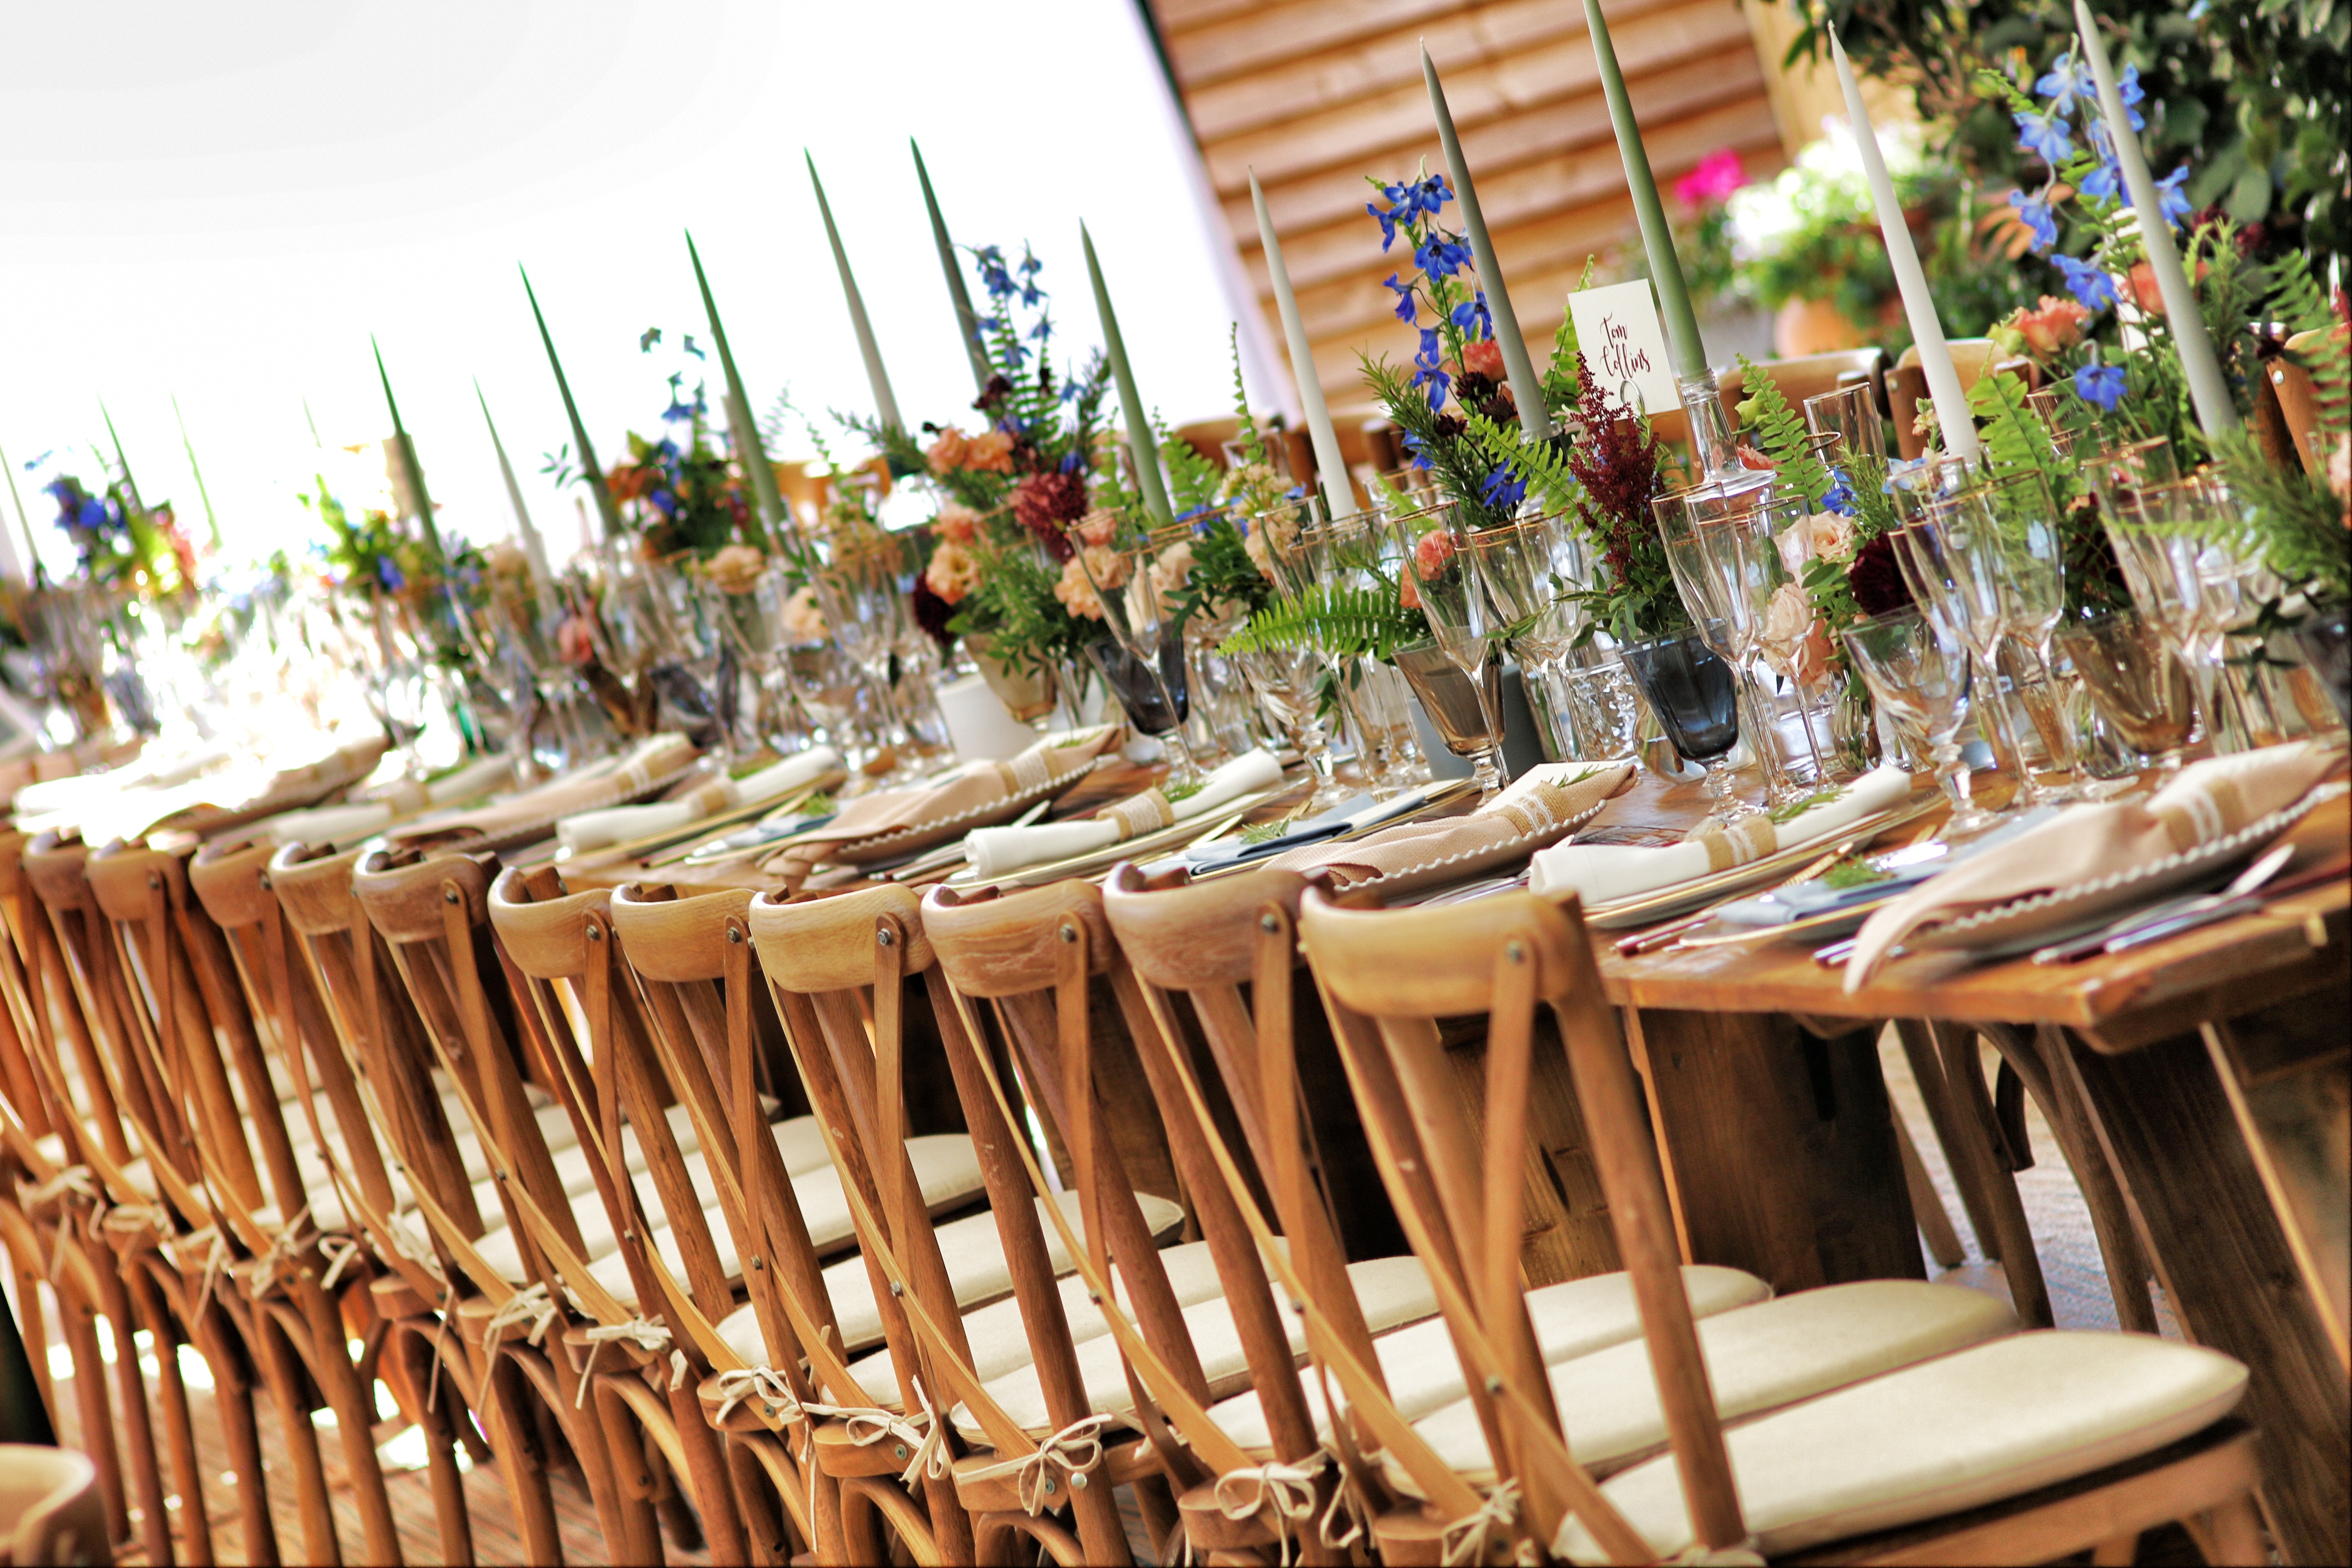
flowerpot, plant, flower, wood, houseplant, chair, table